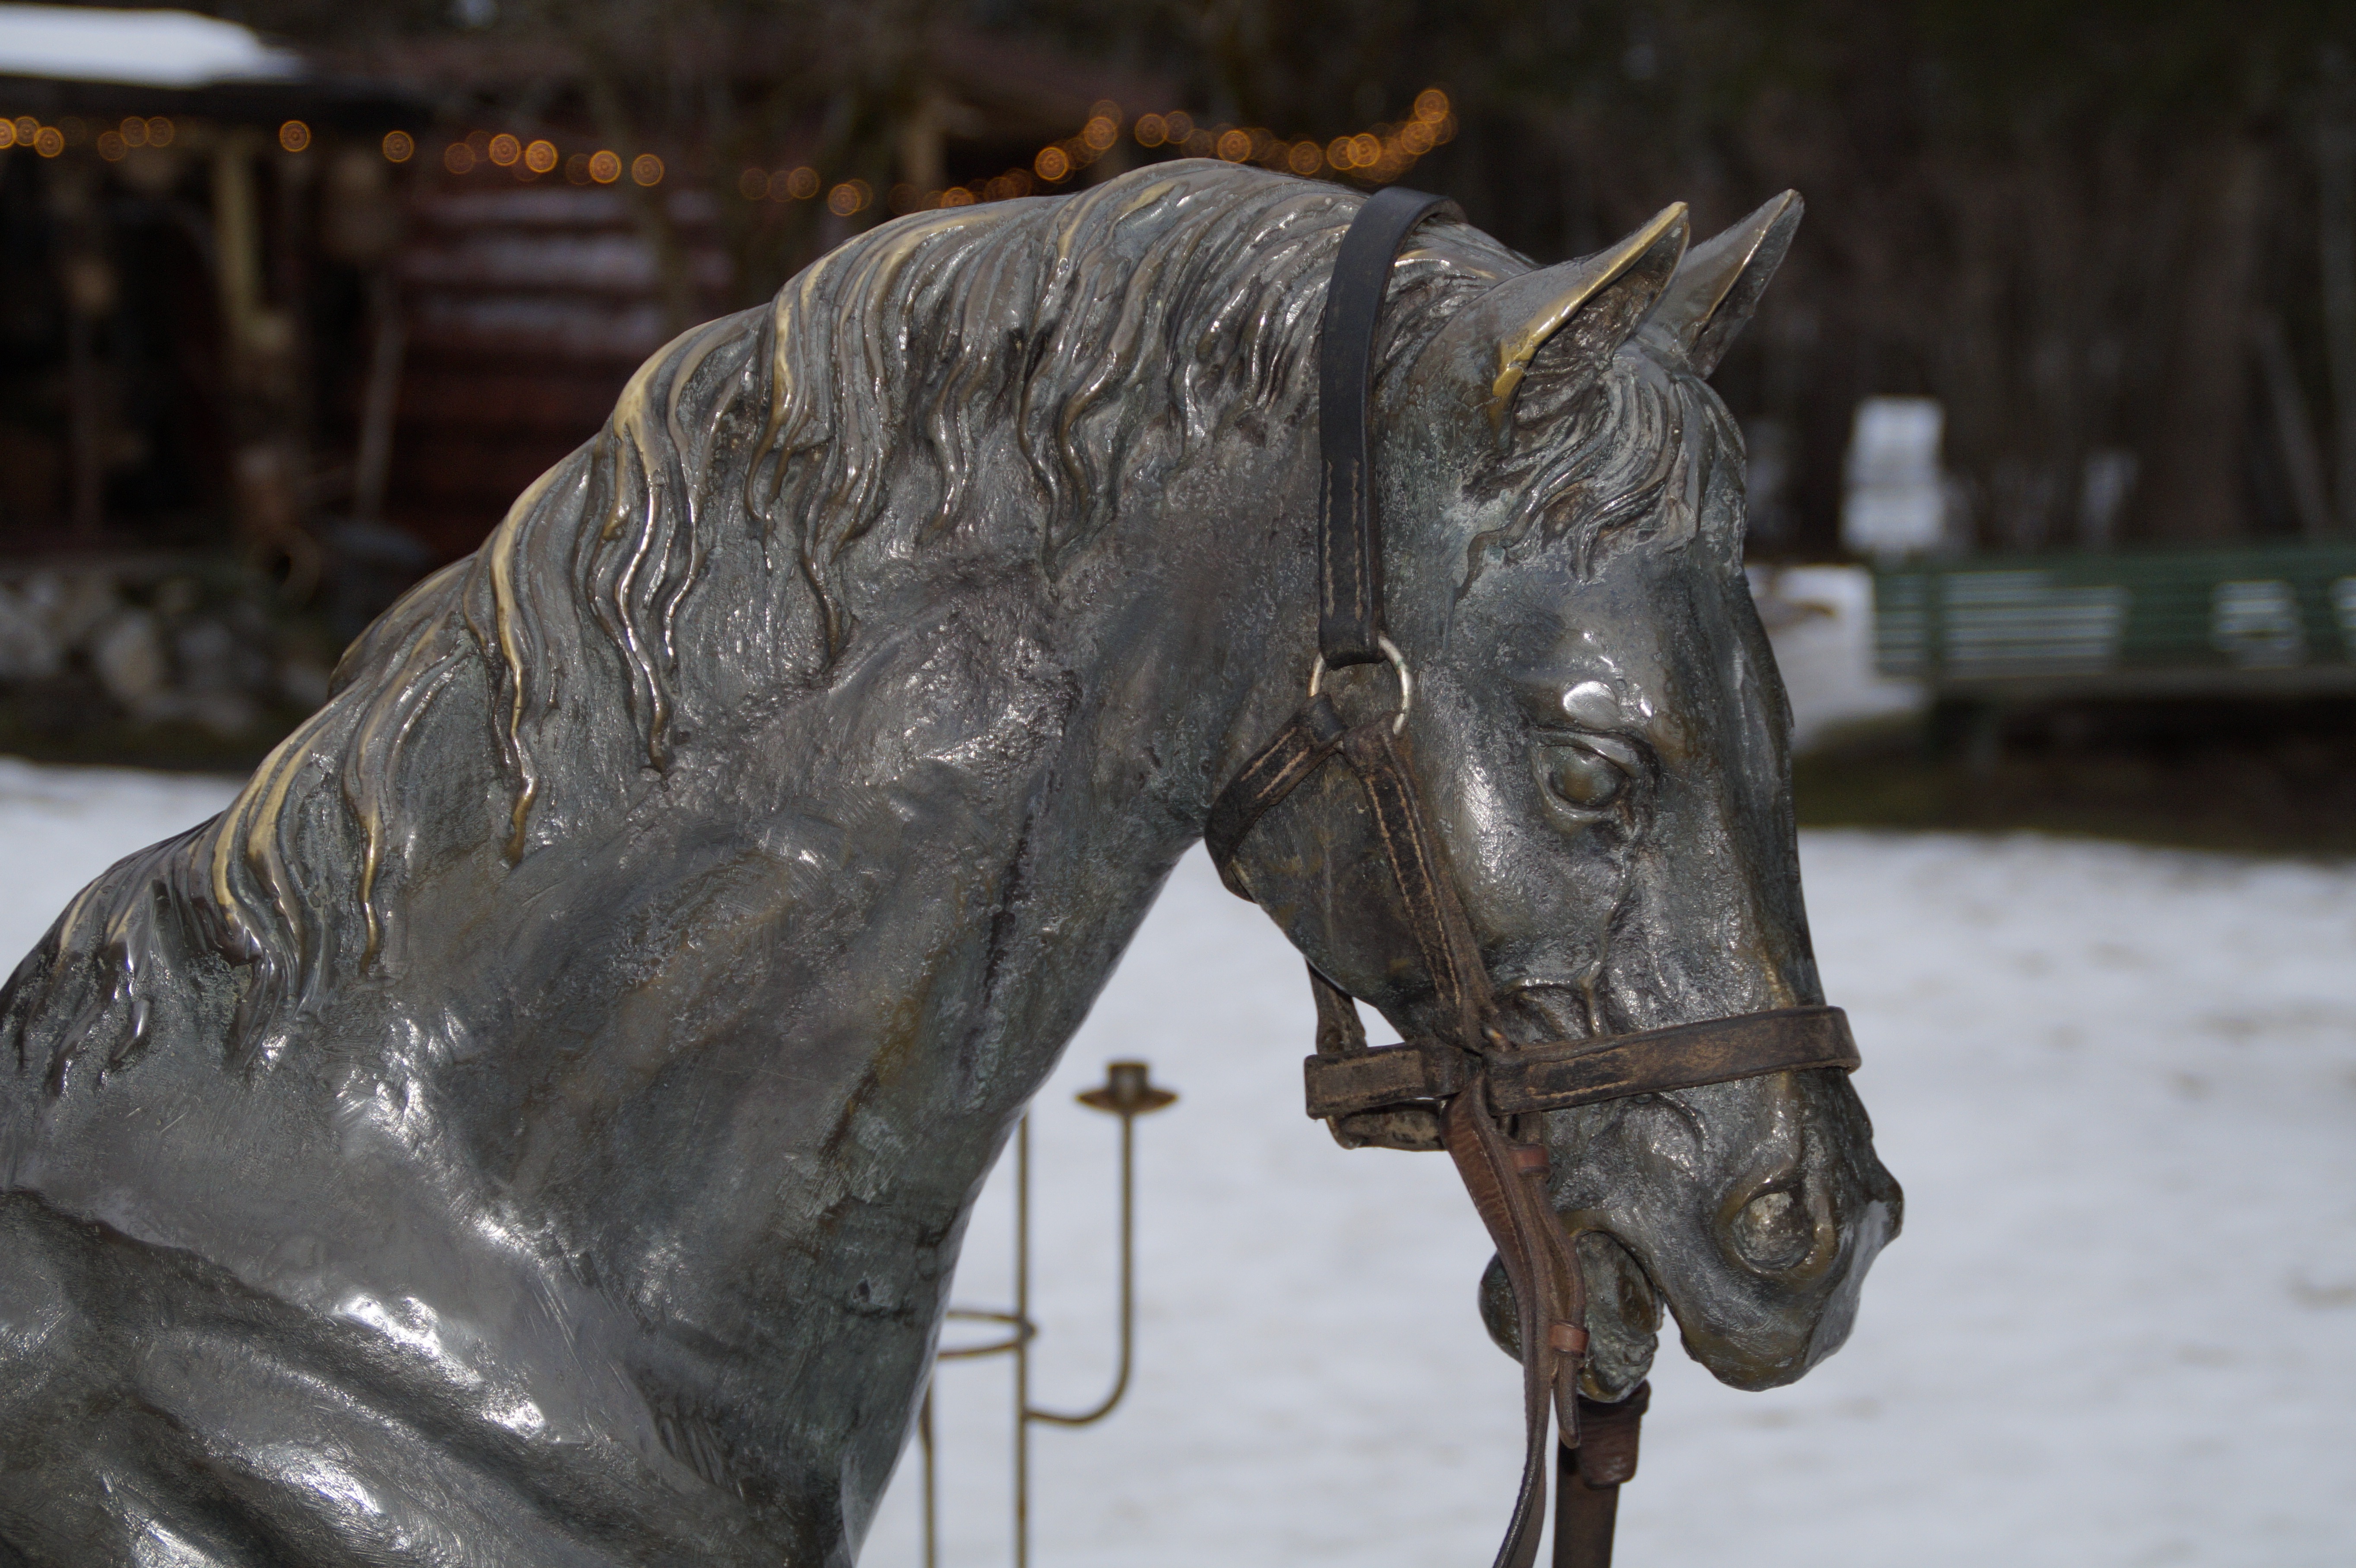
animal, monument, statue, portrait, horse, metal, stallion, sculpture, art, bronze, carving, horse head, halter, reins, bronze sculpture, animal figure, ancient history, horse like mammal, putting the cart before